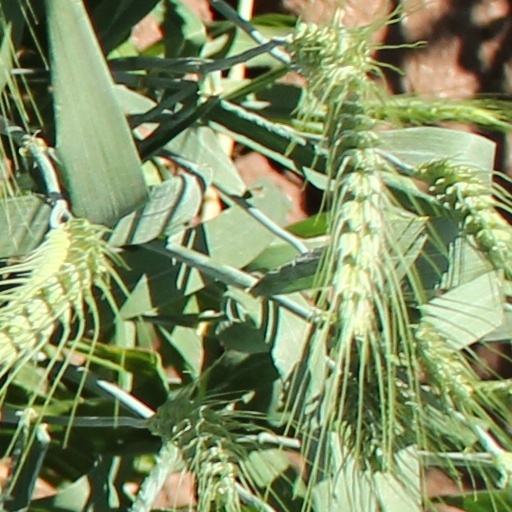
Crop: wheat